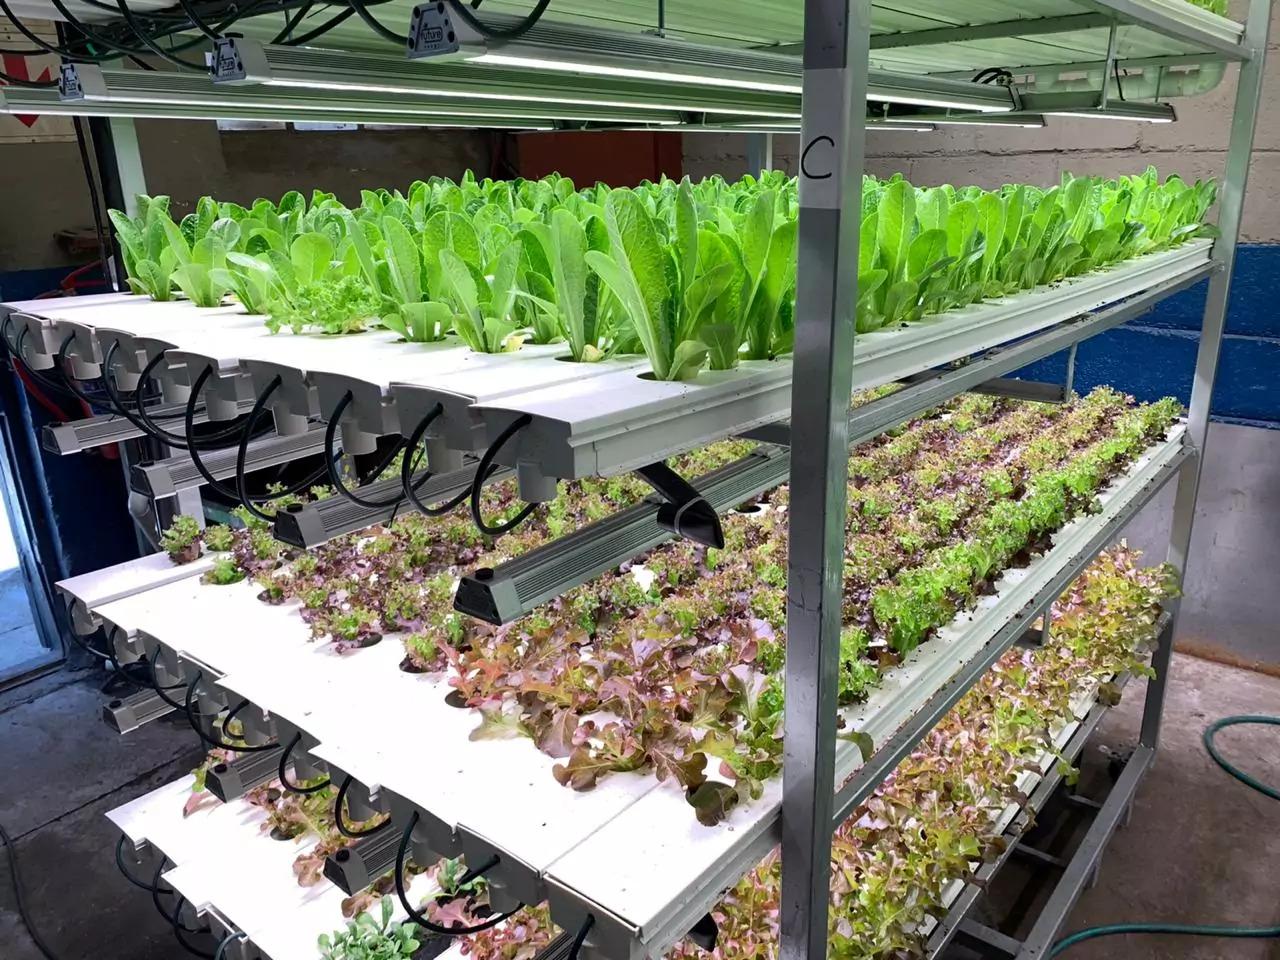
Kilimo kinachotumia mfumo wa haidroponi, mimea pamoja na maua ya rangi tofautitofauti yamepandwa kwenye mabomba yenye rangi nyeupe, huku kukiwa na sehemu tatu, zikiwa na mwanga ukiangaza juu ya mimea hiyo.